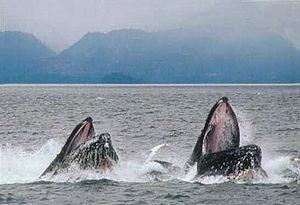
Les mysticètes ou cétacés à fanons, ou encore vraies baleines, forment un micro-ordre de cétacés. Ce groupe est caractérisé par la possession de fanons. Le terme mysticète vient du grec ancien « mystax » qui a donné « moustache ».
La baleine à bosse, mégaptère, jubarte ou rorqual à bosse est une espèce de cétacé à fanons. Elle atteint habituellement 13 à 14 mètres de long et pèse en moyenne 50 tonnes. La baleine à bosse peut effectuer des sauts spectaculaires hors de l’eau. Ses nageoires pectorales sont de grande taille contrairement à celles des autres cétacés et son chant très élaboré est aussi une de ses caractéristiques. Elle vit dans les océans et les mers du monde entier. Elle est un sujet privilégié pour le tourisme d’observation des baleines.